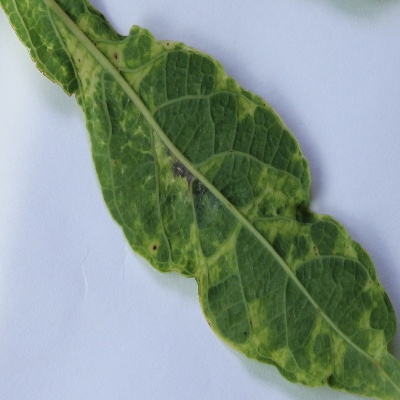
Crop: Cassava
Condition: mosaic